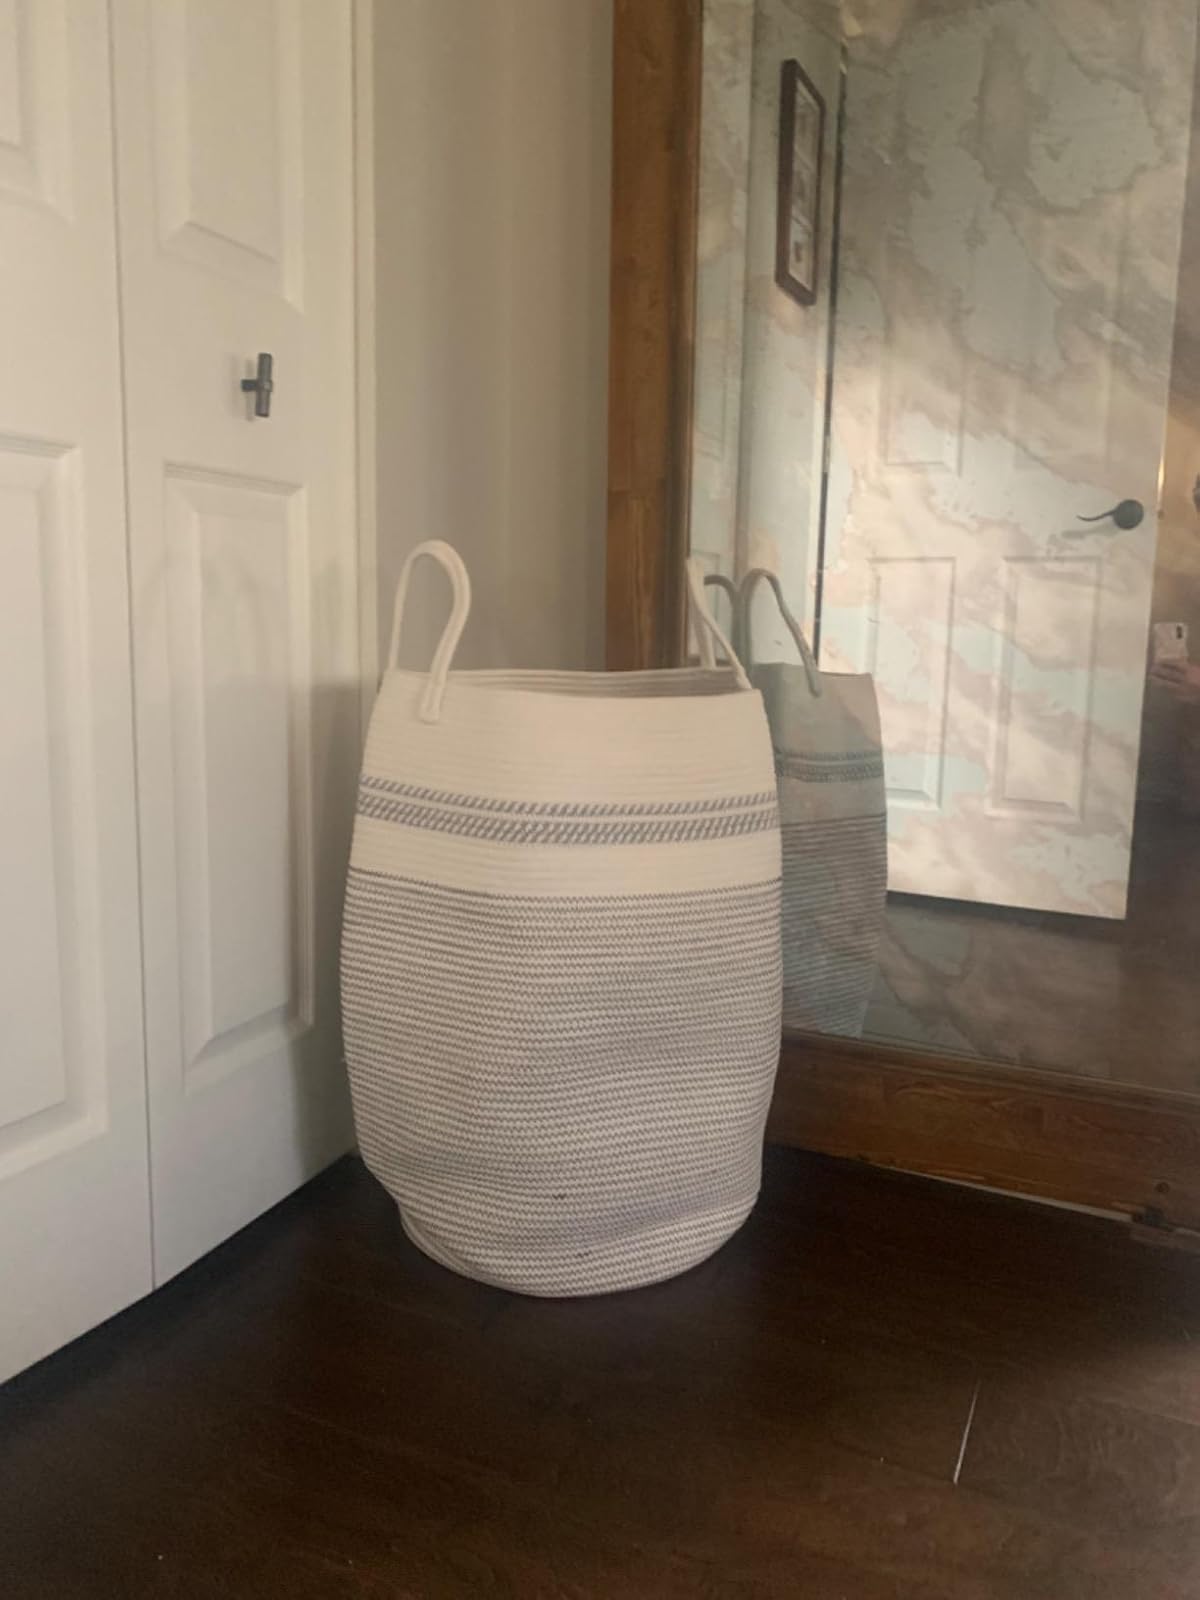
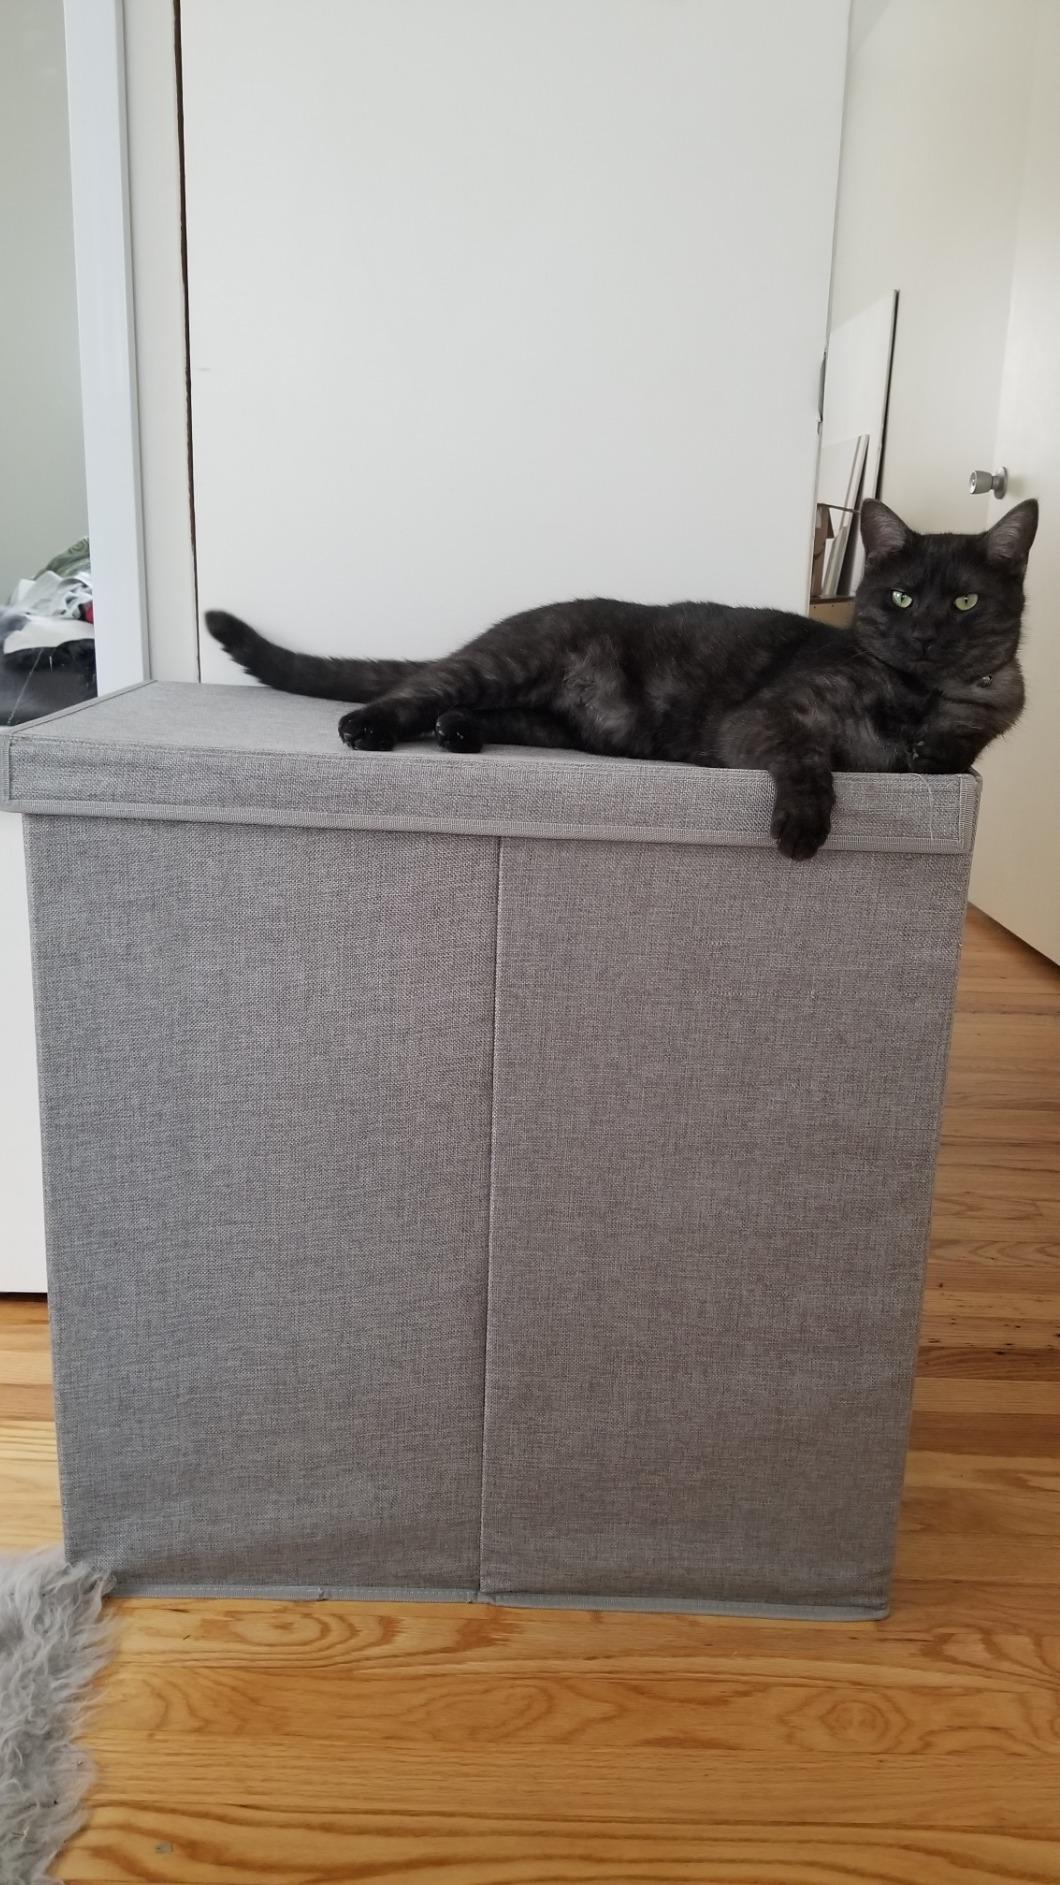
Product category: items_hamper
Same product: no